Agriculture in New Zealand

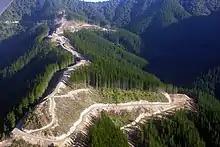
Logging tracks in Marlborough

There were 26.82 million sheep in New Zealand as of June 2019. The sheep population peaked at 70.3 million sheep in 1982 and has steadily declined ever since.